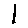
Label: 1